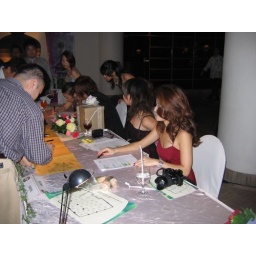
The sign in table at the Rasa Shangri La, thats Michelle I believe receing guests.